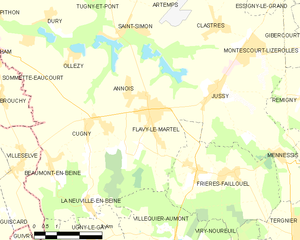
Carte des communes françaises: Flavy-le-Martel